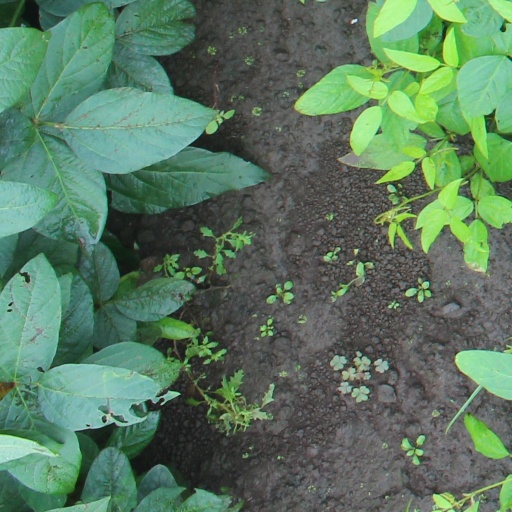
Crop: soybean